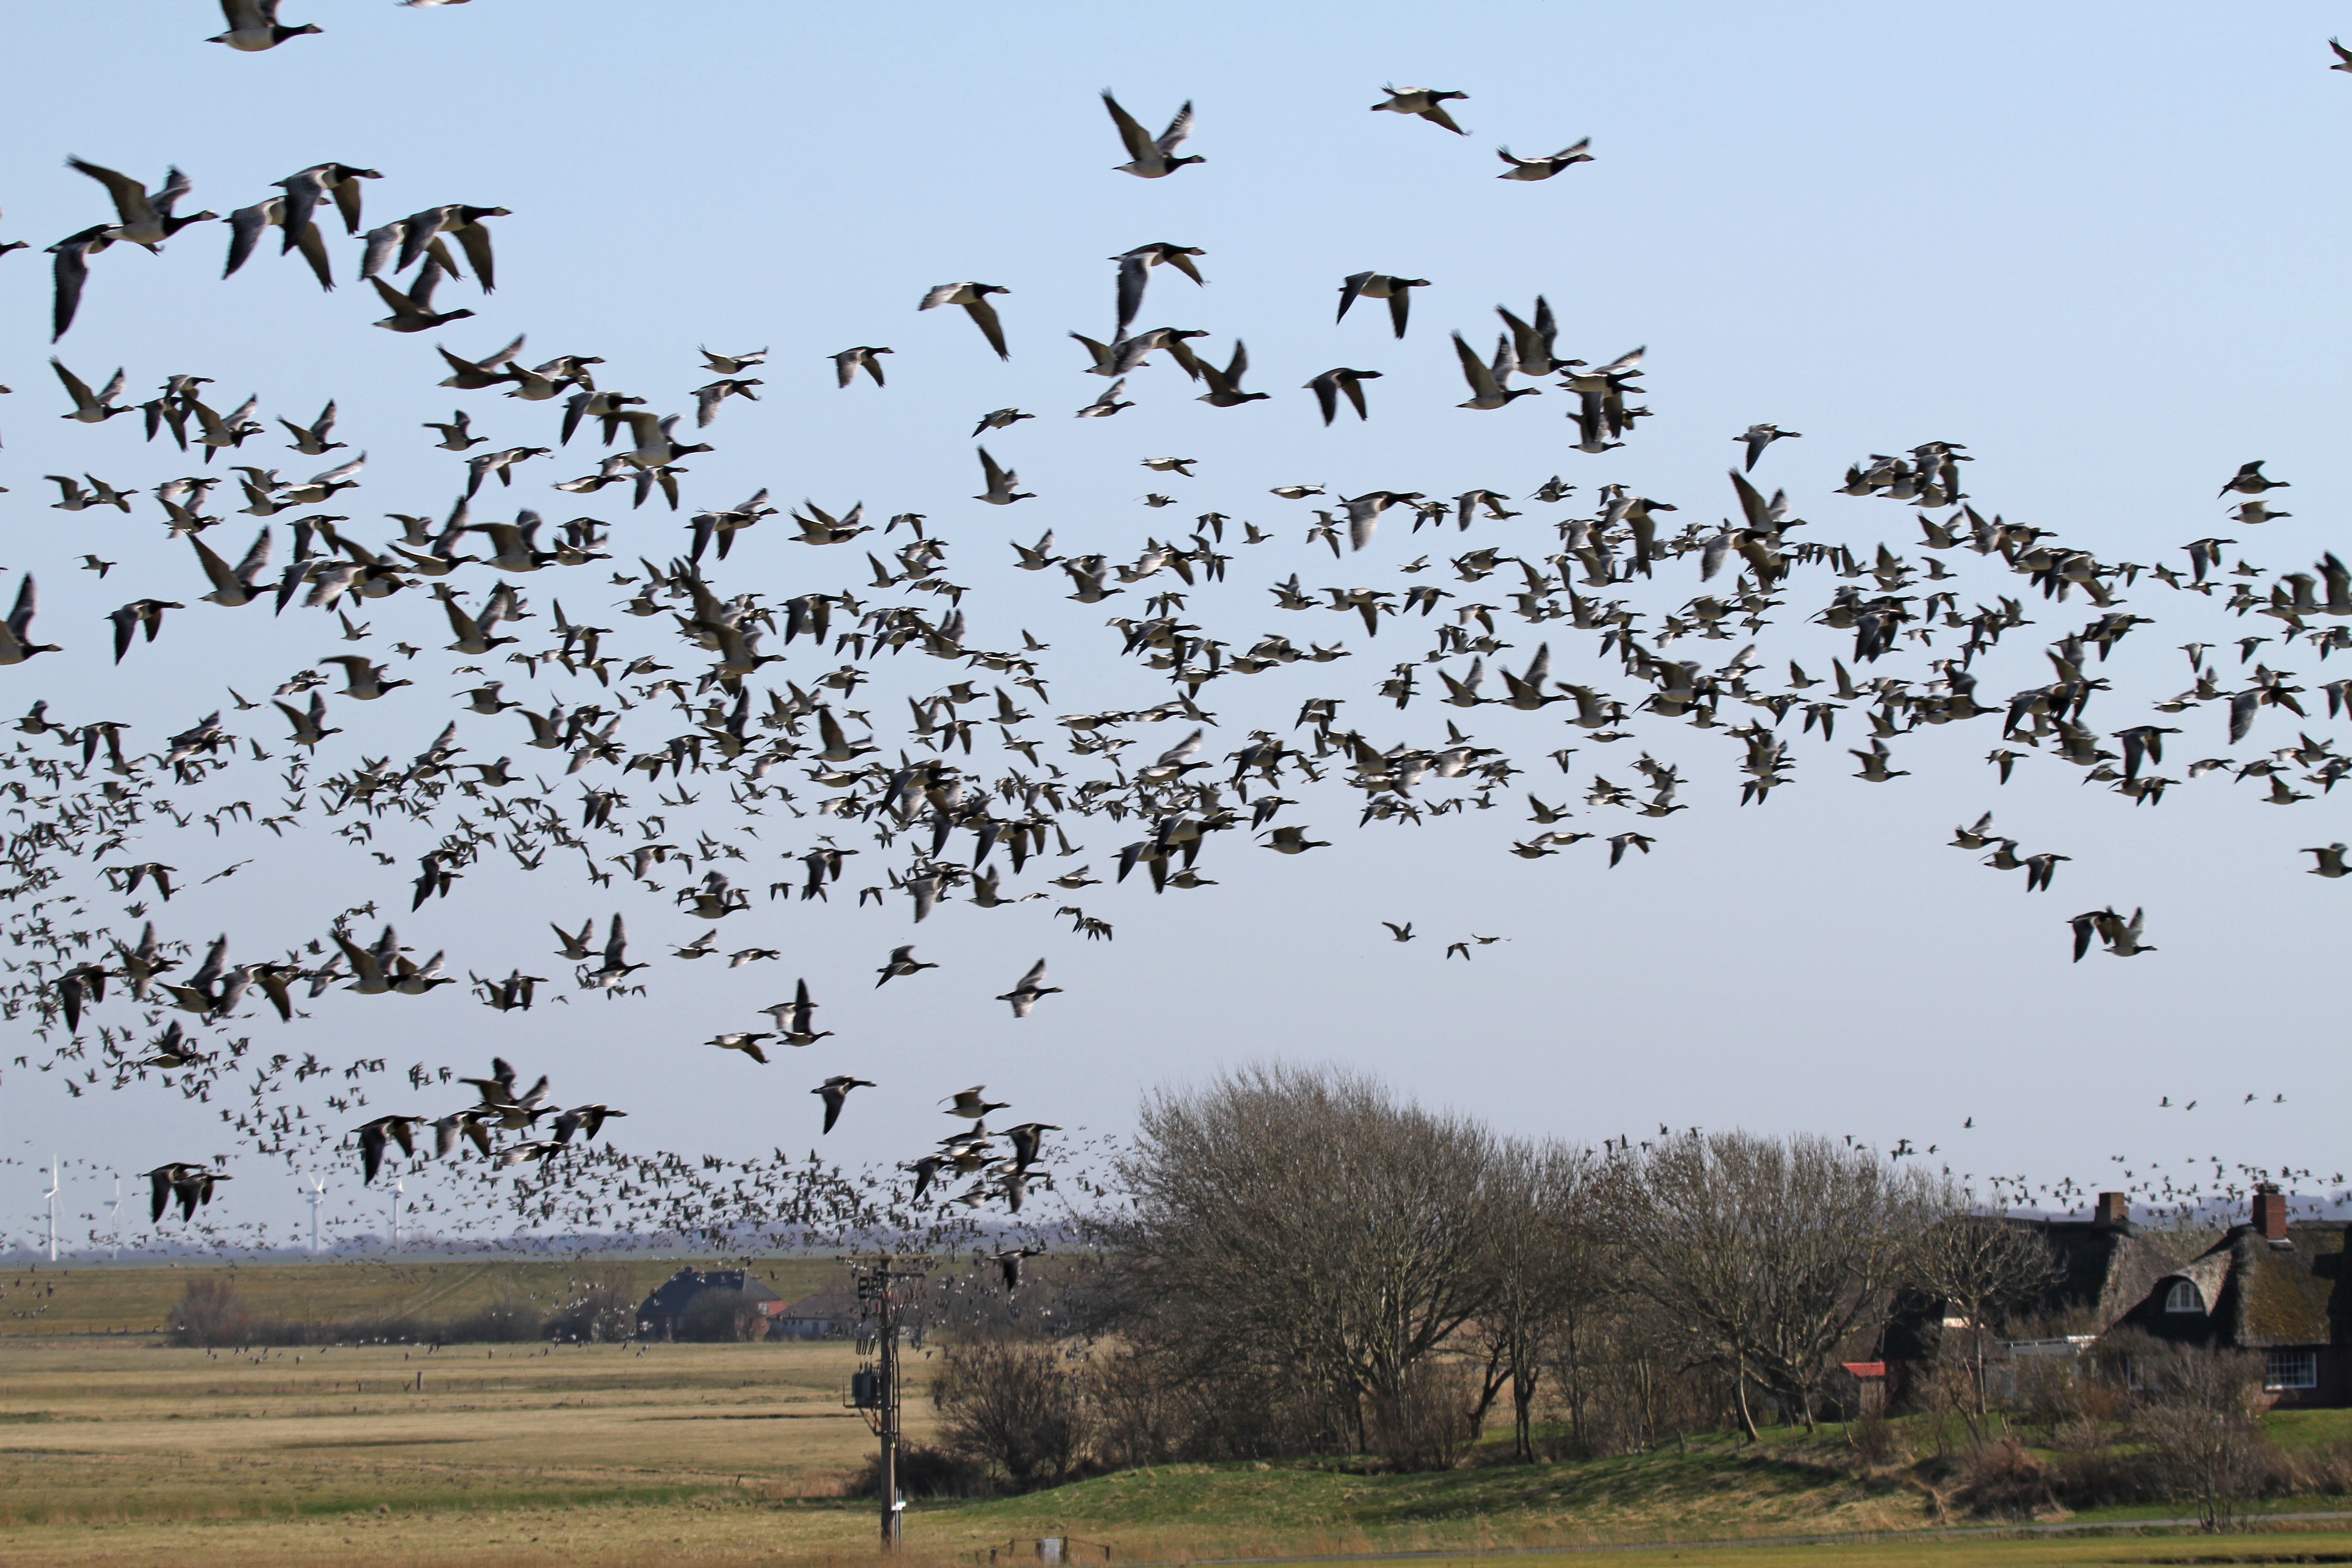
bird, prairie, flock, wildlife, fauna, savanna, plain, geese, bird migration, nordfriesland, westerhever, nun geese, animal migration